Nuits

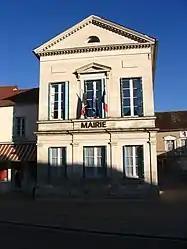
The town hall in Nuits

Nuits (also known, though unofficially, as "Nuits-sur-Armançon") is a commune in the Yonne department in Bourgogne-Franche-Comté in north-central France.